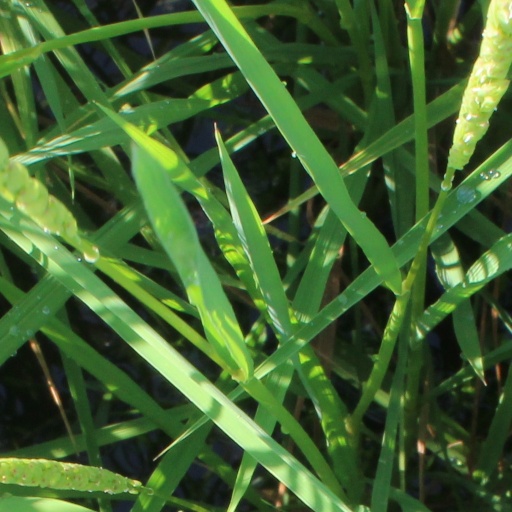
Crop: rice